EV Landshut

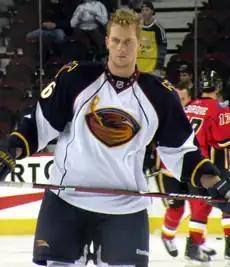
Christoph Schubert playing for the Atlanta Thrashers

With the end of top-level professional ice hockey in Landshut, most of the squad left the team and continued their careers with the Munich Barons or other clubs in the DEL. Michael Eibl was one of the first newcomers to join the team, which consisted mainly of young players out of the club's junior teams (e.g. Markus Hundhammer and Christoph Schubert), but also included foreign players like Kamil Ťoupal from HC České Budějovice. Later the management signed Gary Clark as coach. In sixth place after the preliminaries, the squad knocked out the Grizzly Adams Wolfsburg and the TSV Erding and qualified for playing the 2000/01 2nd Bundesliga season, but had to withdraw due to the cooperation contract with the Munich Barons.